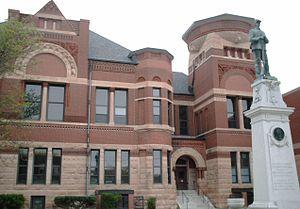
Le comté de Freeborn est situé dans l’État du Minnesota, aux États-Unis. Il comptait 31 255 habitants en 2010. Son siège est Albert Lea.